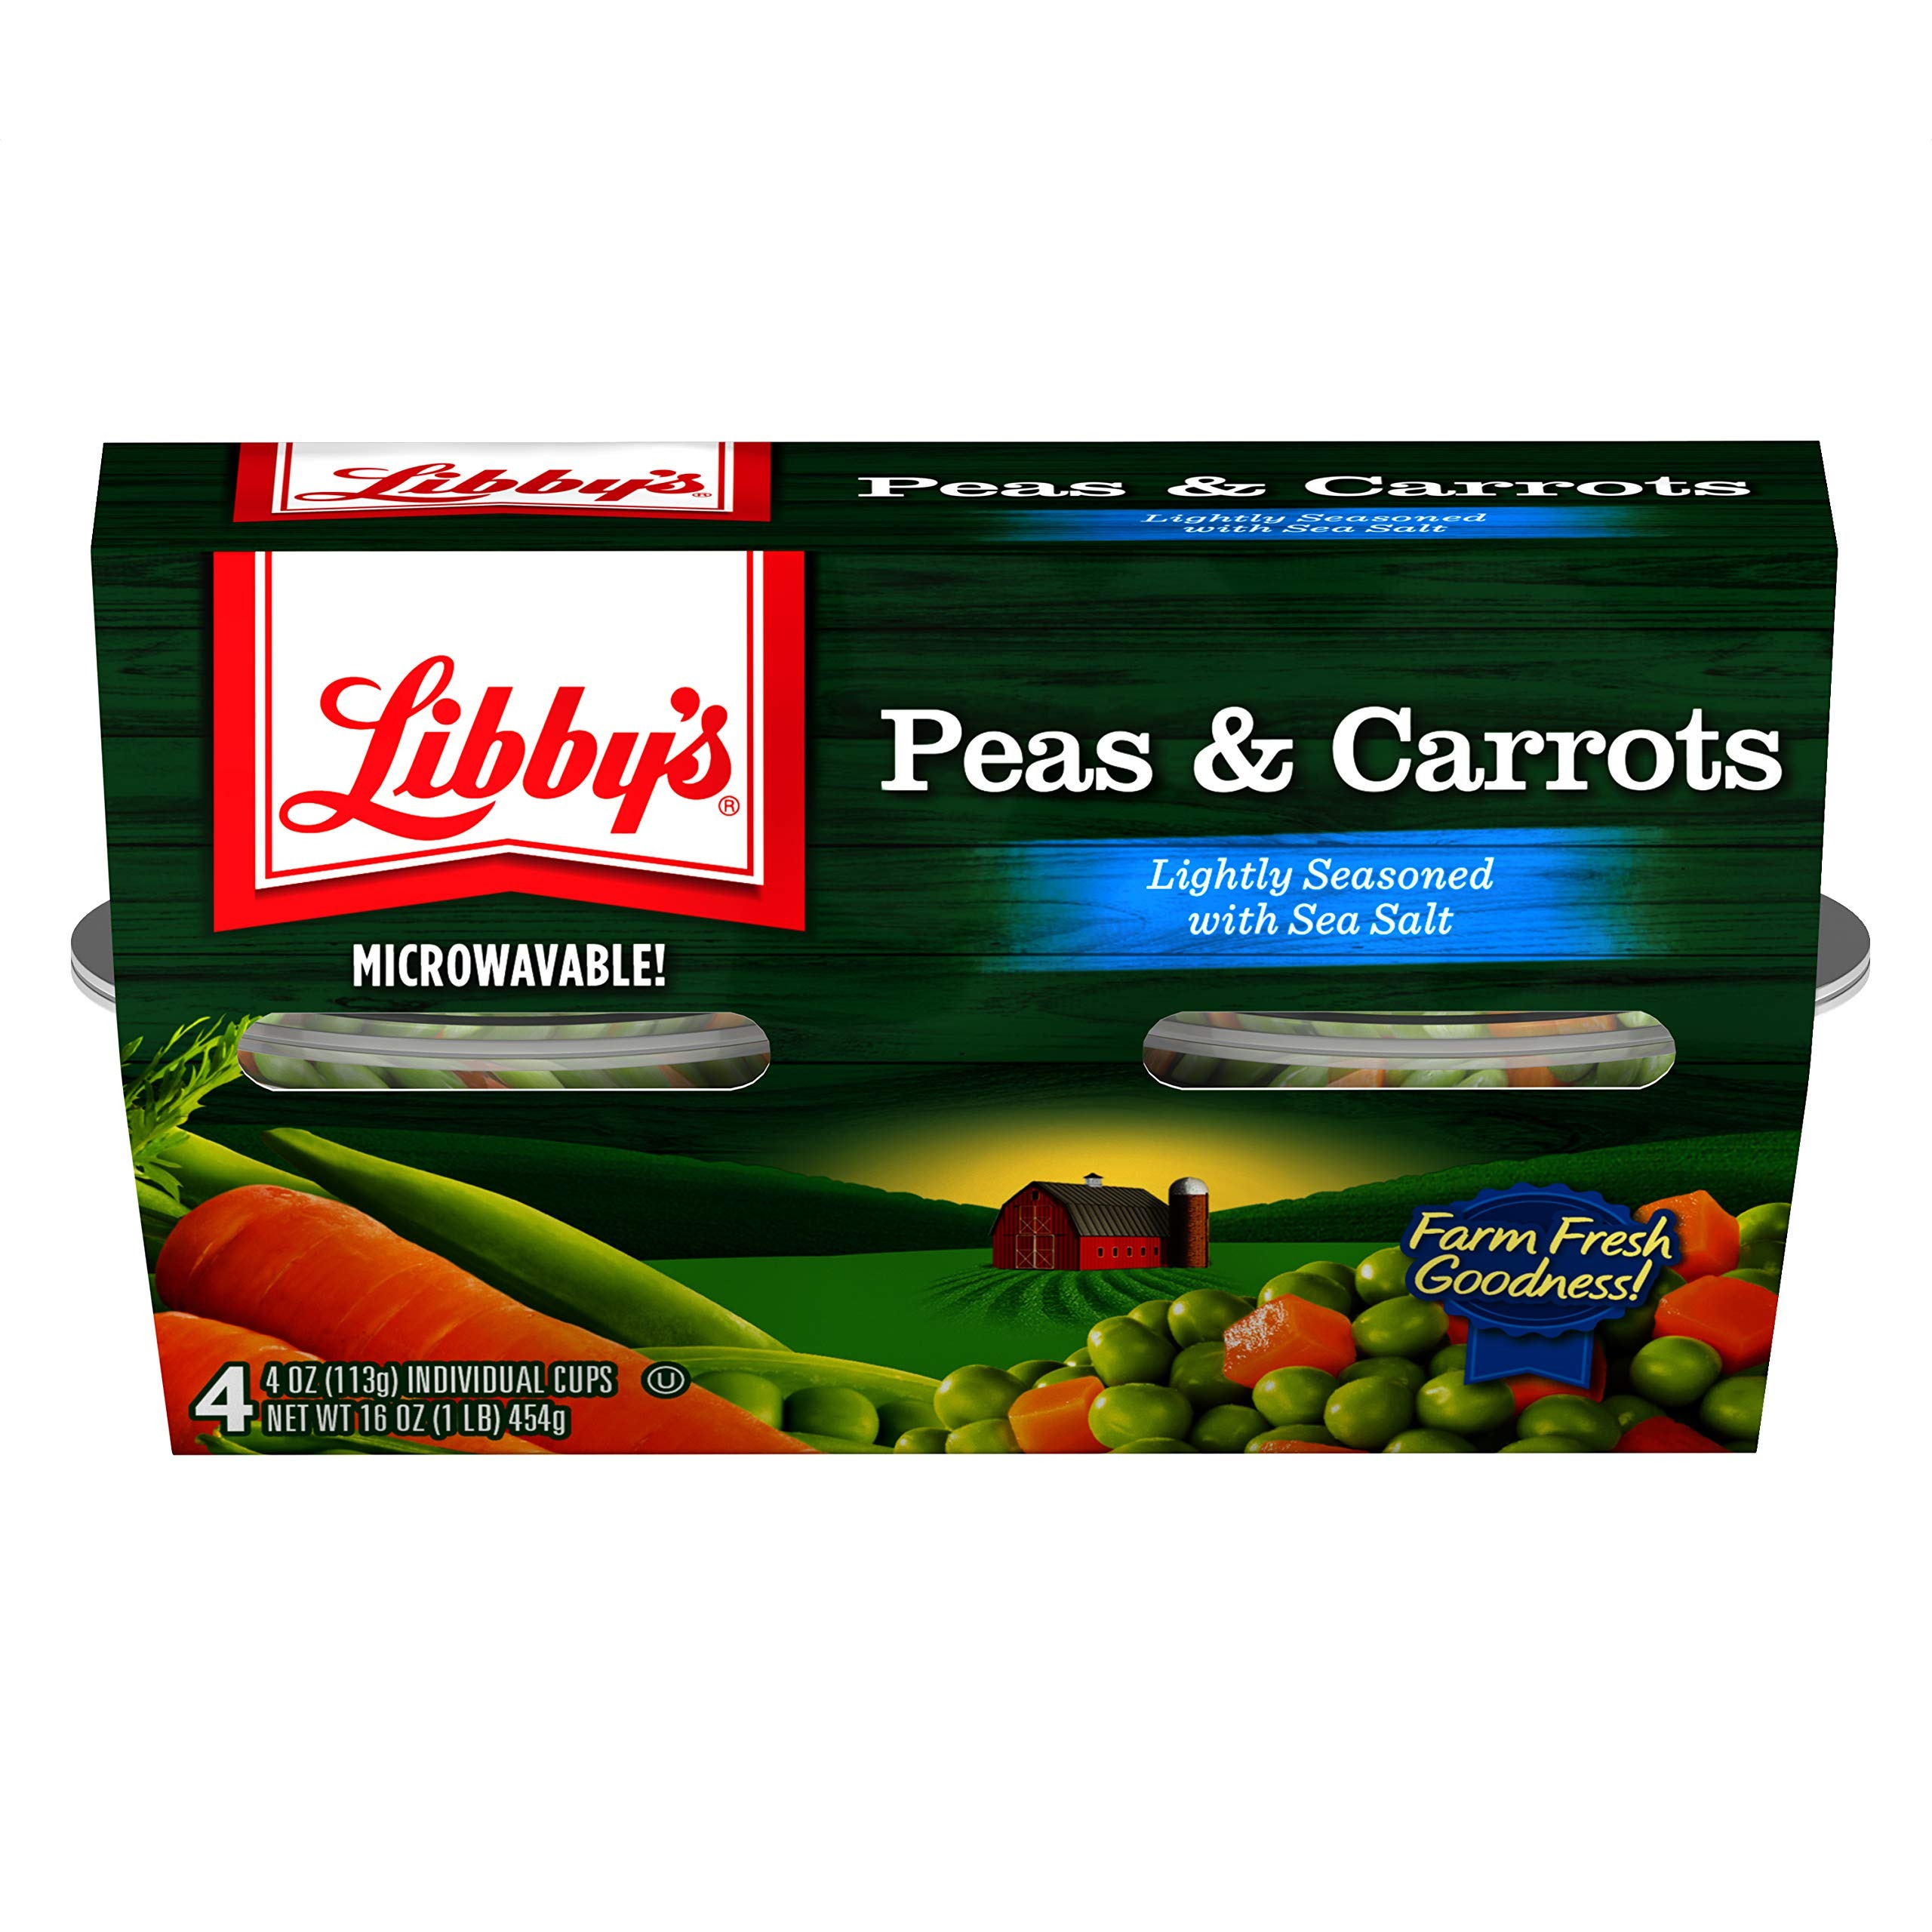
Item Name: Libby's Peas and Carrots, (Each 4 Count of 4 oz Cups) 16 oz, Pack of 4
Bullet Point 1: 100% grown and packaged in the USA
Bullet Point 2: Packed with vitamins and nutrients
Bullet Point 3: Microwavable in 30 seconds
Value: 256.0
Unit: Ounce

Price: 2.39